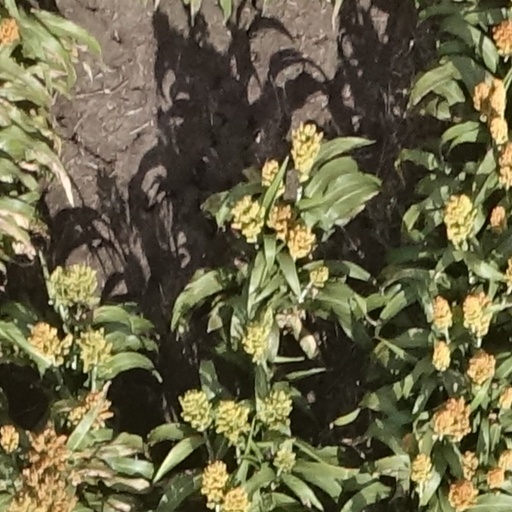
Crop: sorghum